George Goelet Kip

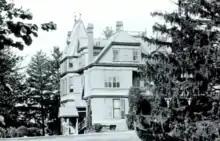
Ruremont, Kip's estate in Morristown, New Jersey

George Goelet Kip (January 15, 1845 – June 27, 1926) was a New York lawyer, heir and member of the Goelet family during the Gilded Age.